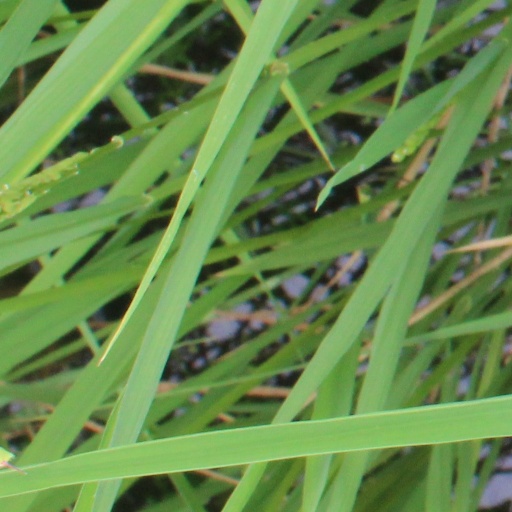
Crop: rice